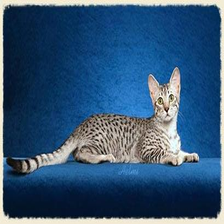
Species: cat
Breed: Egyptian Mau